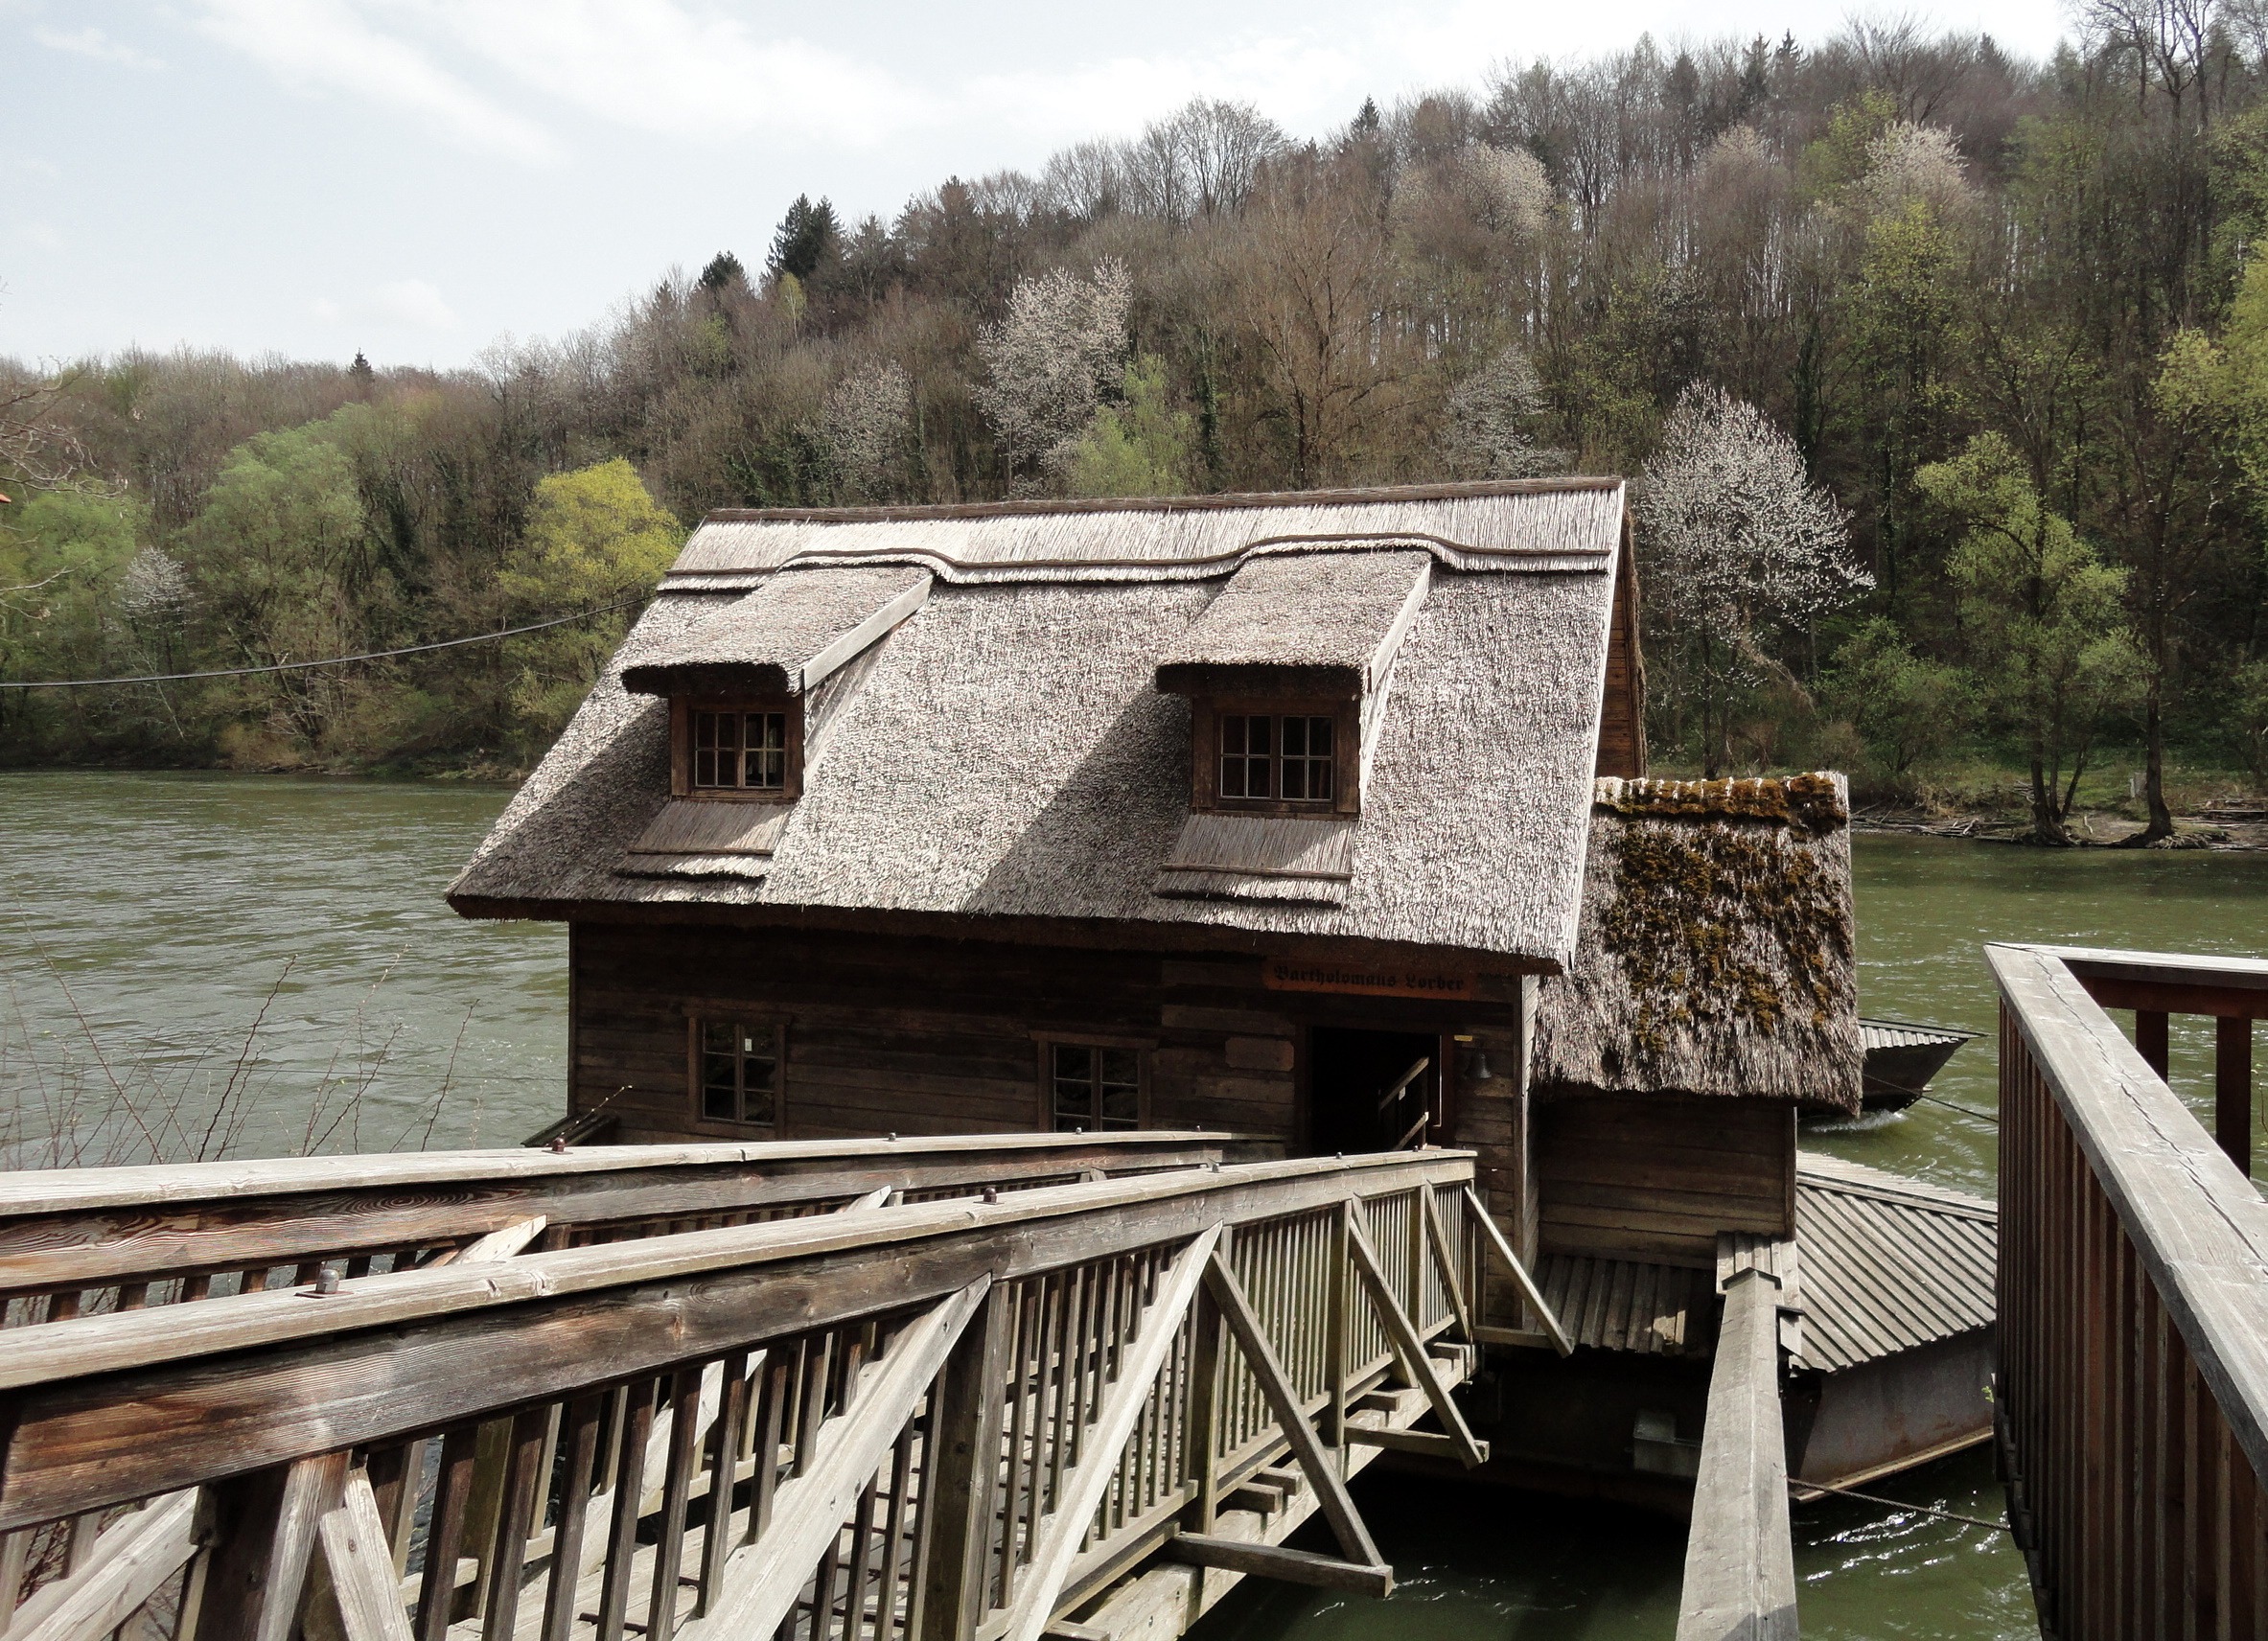
bridge, river, boathouse, waterway, austria, mill, shipping, century, 19, styria, ship mill, bruck of muhr